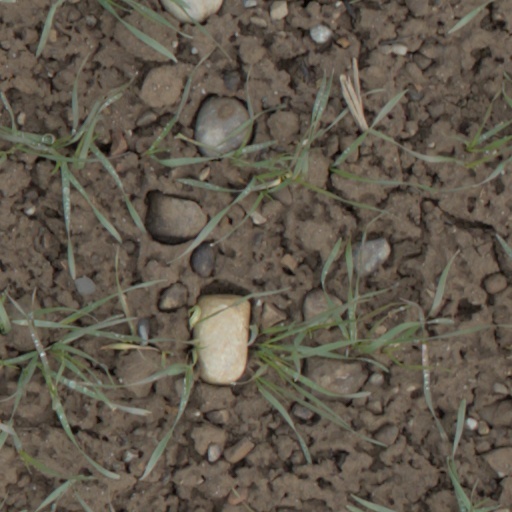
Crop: wheat